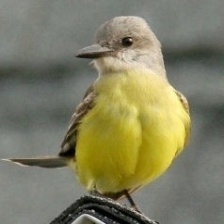
Species: TROPICAL KINGBIRD
Scientific name: TYRANNUS MELANCHOLICUS